David Foster

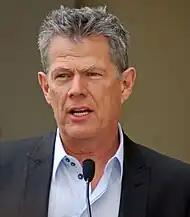
Foster speaking in a ceremony for Andrea Bocelli at the Hollywood Walk of Fame, 2010

In 2008, Foster held a one-night concert called Hitman: David Foster & Friends at the Mandalay Bay resort in Las Vegas featuring Foster presiding center stage at the keyboard, Andrea Bocelli, Michael Bublé, Josh Groban, Peter Cetera, Katharine McPhee, Celine Dion, Blake Shelton, Brian McKnight, and Charice.